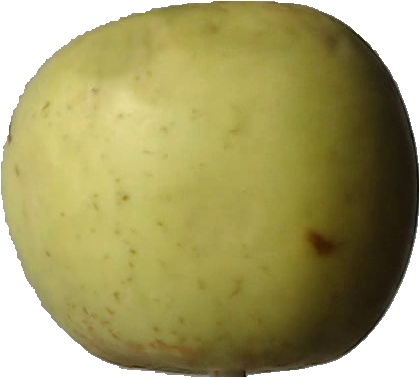
Label: apple_golden_3